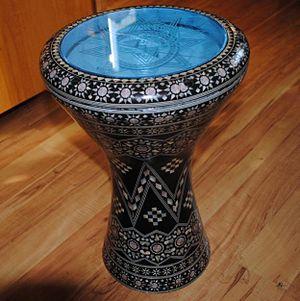
La darbouka, derbakeh, darbuka, derbuka, derbouka, darbuqqa, darabuka ou doumbek, doumbeg, tumbek, tumbeleki ou qypi ou tabla est un instrument de percussion à son déterminé faisant partie des membranophones. Selon ses variantes, c'est un vase étranglé en son milieu et recouvert à l'une de ses extrémités d'une membrane, répandu dans toute l'Afrique du Nord, et dans le Moyen-Orient et les Balkans.